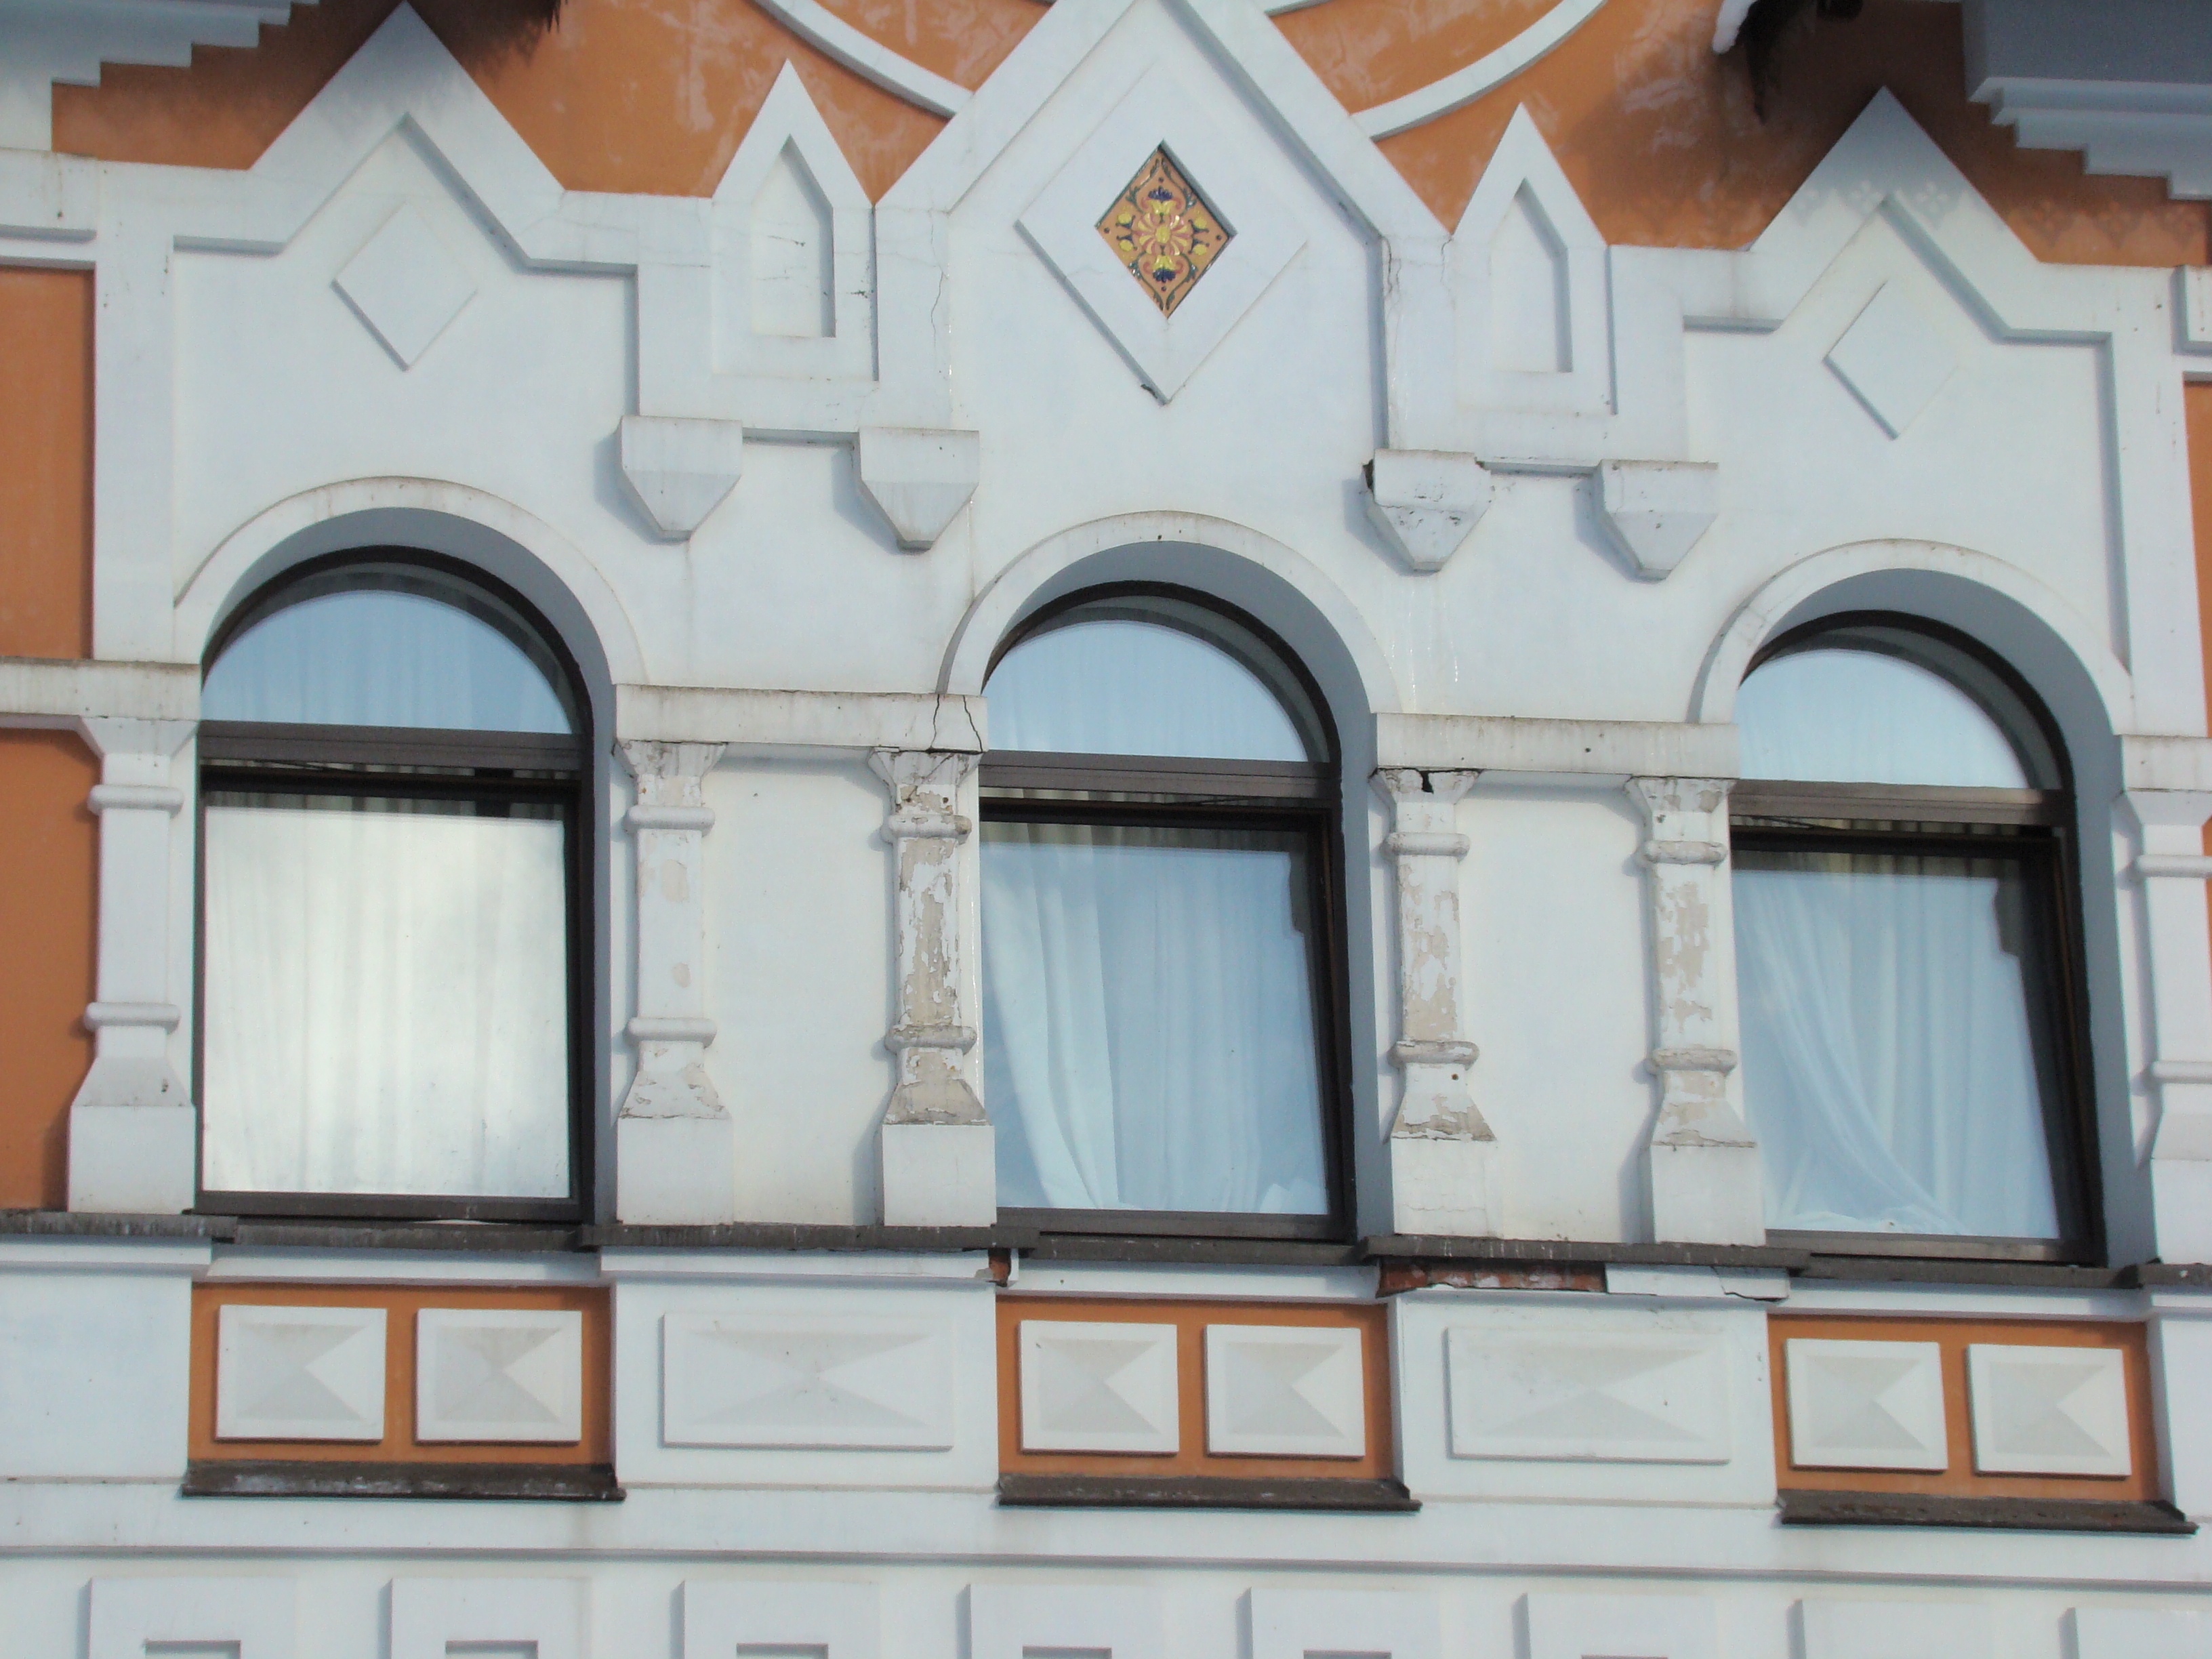
architecture, mansion, house, window, roof, home, wall, balcony, arch, facade, property, brick, cool image, sony, estate, russia, moscowregion, dsc, h9, dsch9, peredelkino, baluster